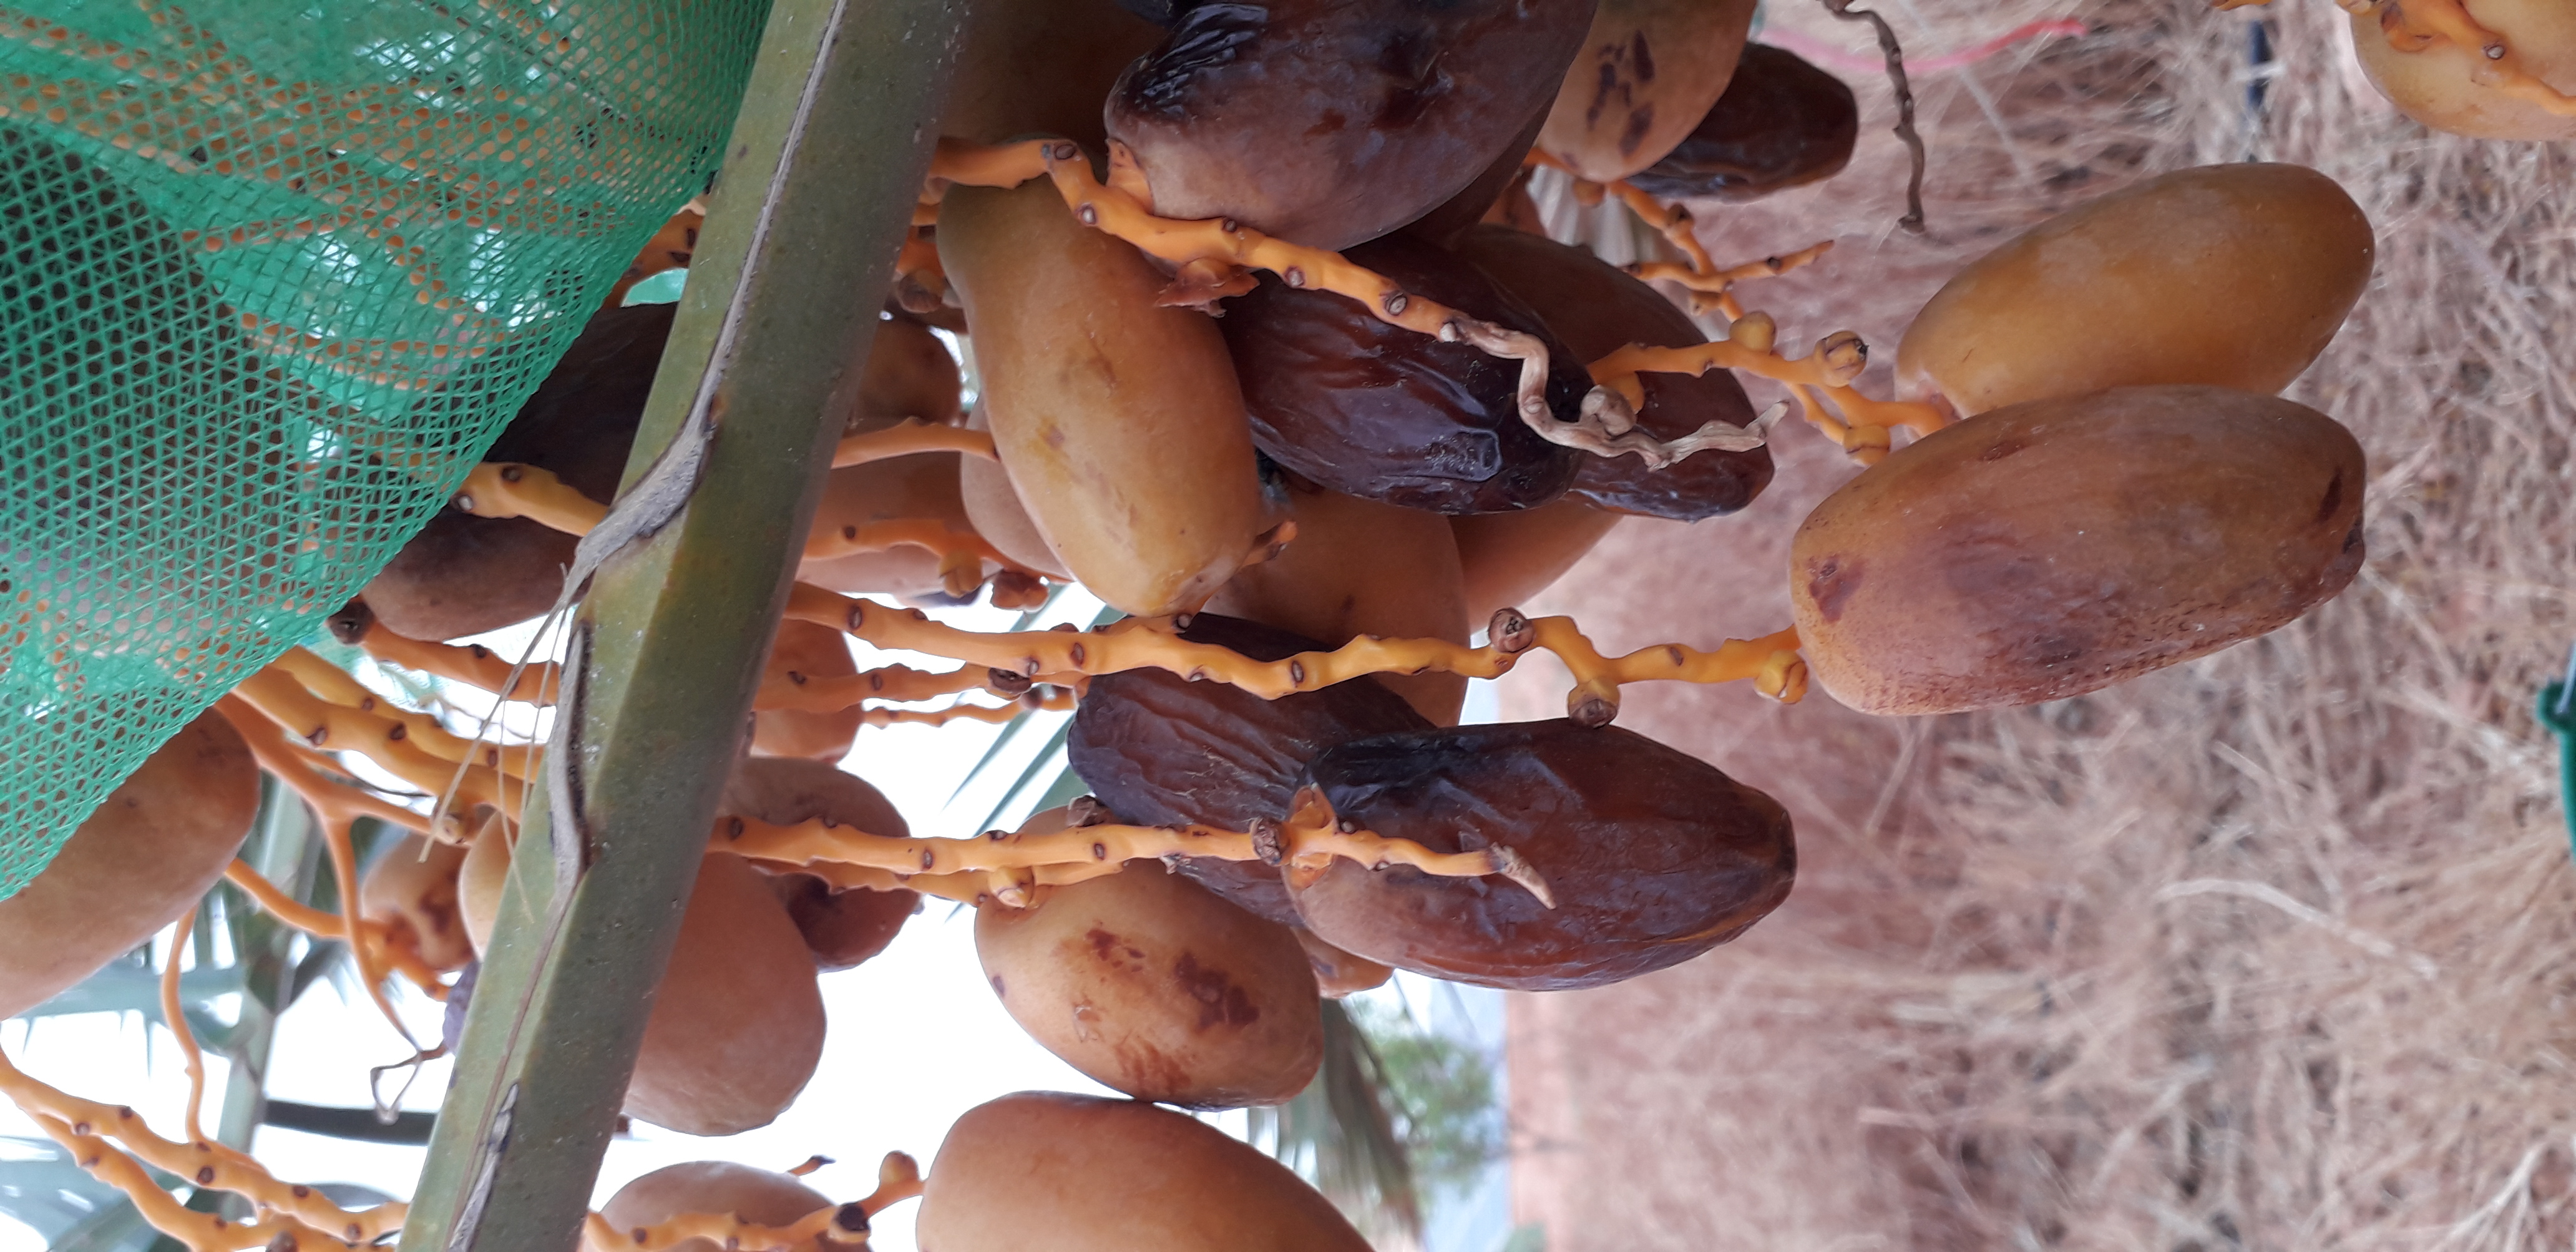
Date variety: Boumajhoul